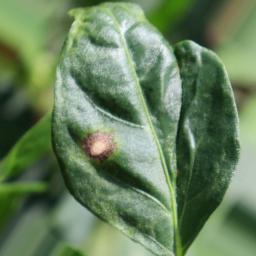
Label: cercospora